Matilda Charlotte Houstoun

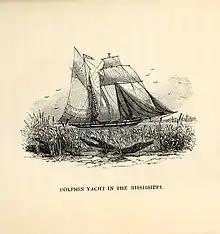
The "Dolphin" yacht

Upon one of these intervals, returning from New Orleans to Galveston, she took a trip on the 111-tonne steamboat "Dayton" to Houston Texas upon which she spent three days, travelling along the Buffalo Bayou. In 1844 she published this as her first travelogue "Texas or the Gulf of Mexico; Yachting to the New World". This trip was taken for business ventures her husband was undertaking in beef manufacture and preservation at the time.